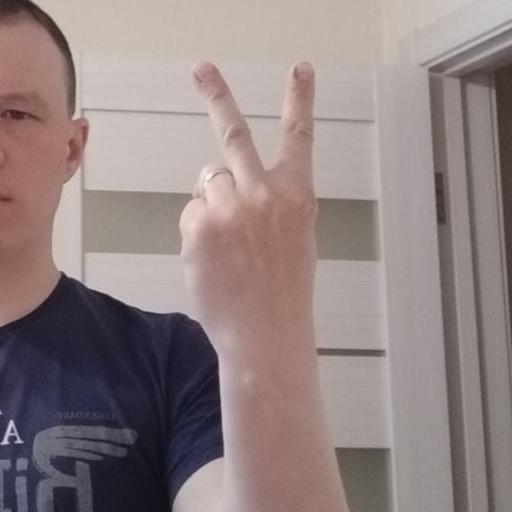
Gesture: peace_inverted